Eli Arnstad

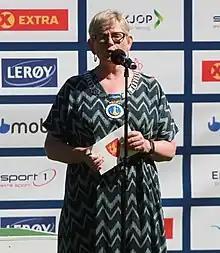

Eli Arnstad (born 4 May 1962) is a Norwegian civil servant, sports official and politician for the Centre Party.